Question: Please indicate a possible affordance area of the baseball bat that can be used for holding
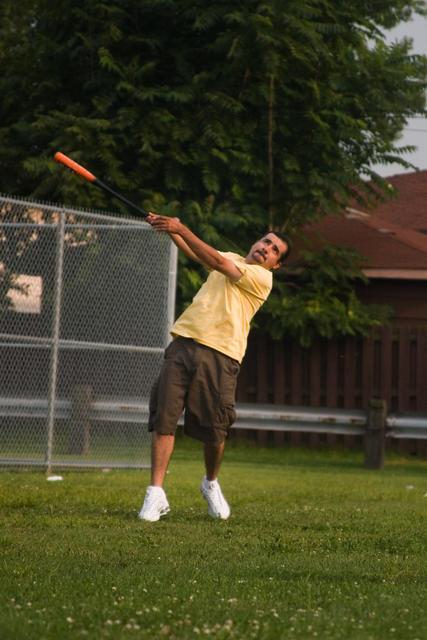
Answer: [131.395, 206.316, 194.553, 242.807]